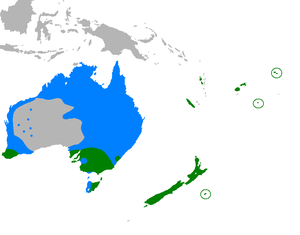
Distribution du Busard du Gould (Circus approximans). Vert